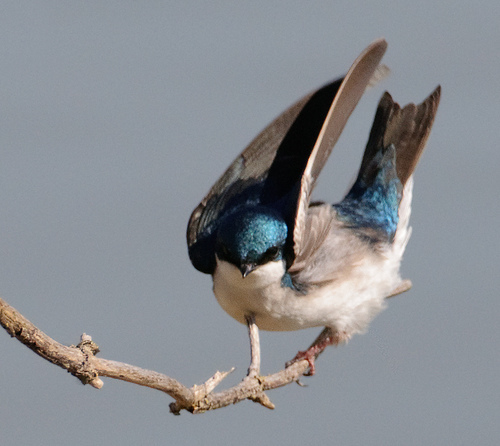
the bird has a blue crown, short black bill, gray and blue wings.
a blue, silver, and white bird with a black beak.
this bird is white with a blue head and wings.
this bird is white and blue in color with a very small beak, and black eye rings.
a bird with a blue head and a white breast, with a brown and blue tail, the bill is short and pointed.
the small bird with a short pointed beak has a blue crown and rump, a white belly, brown wings and tail, and dusty orange feet.
this bird is white and blue in color, with a very small beak.
a blue and white bird perches on a twig.
this bird has a blue crown with white throat and brown secondaries.
this bird has a blue crown, grey wings, and a white breast.
Species: Tree Swallow